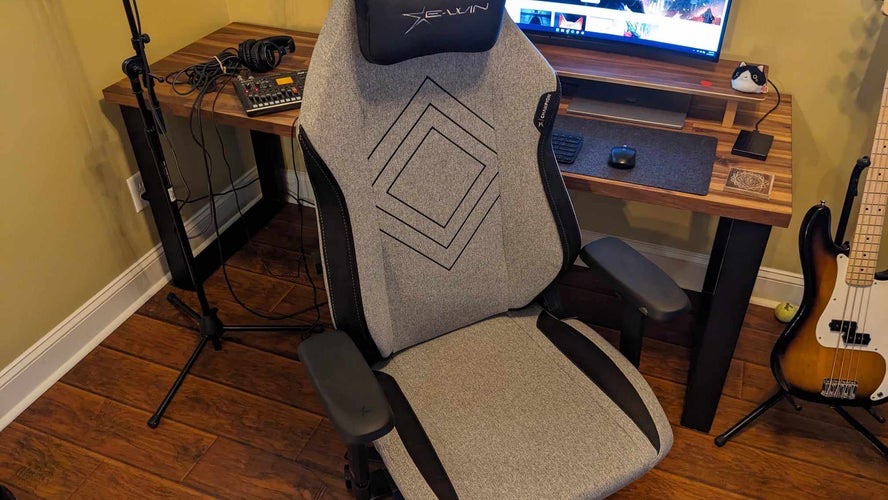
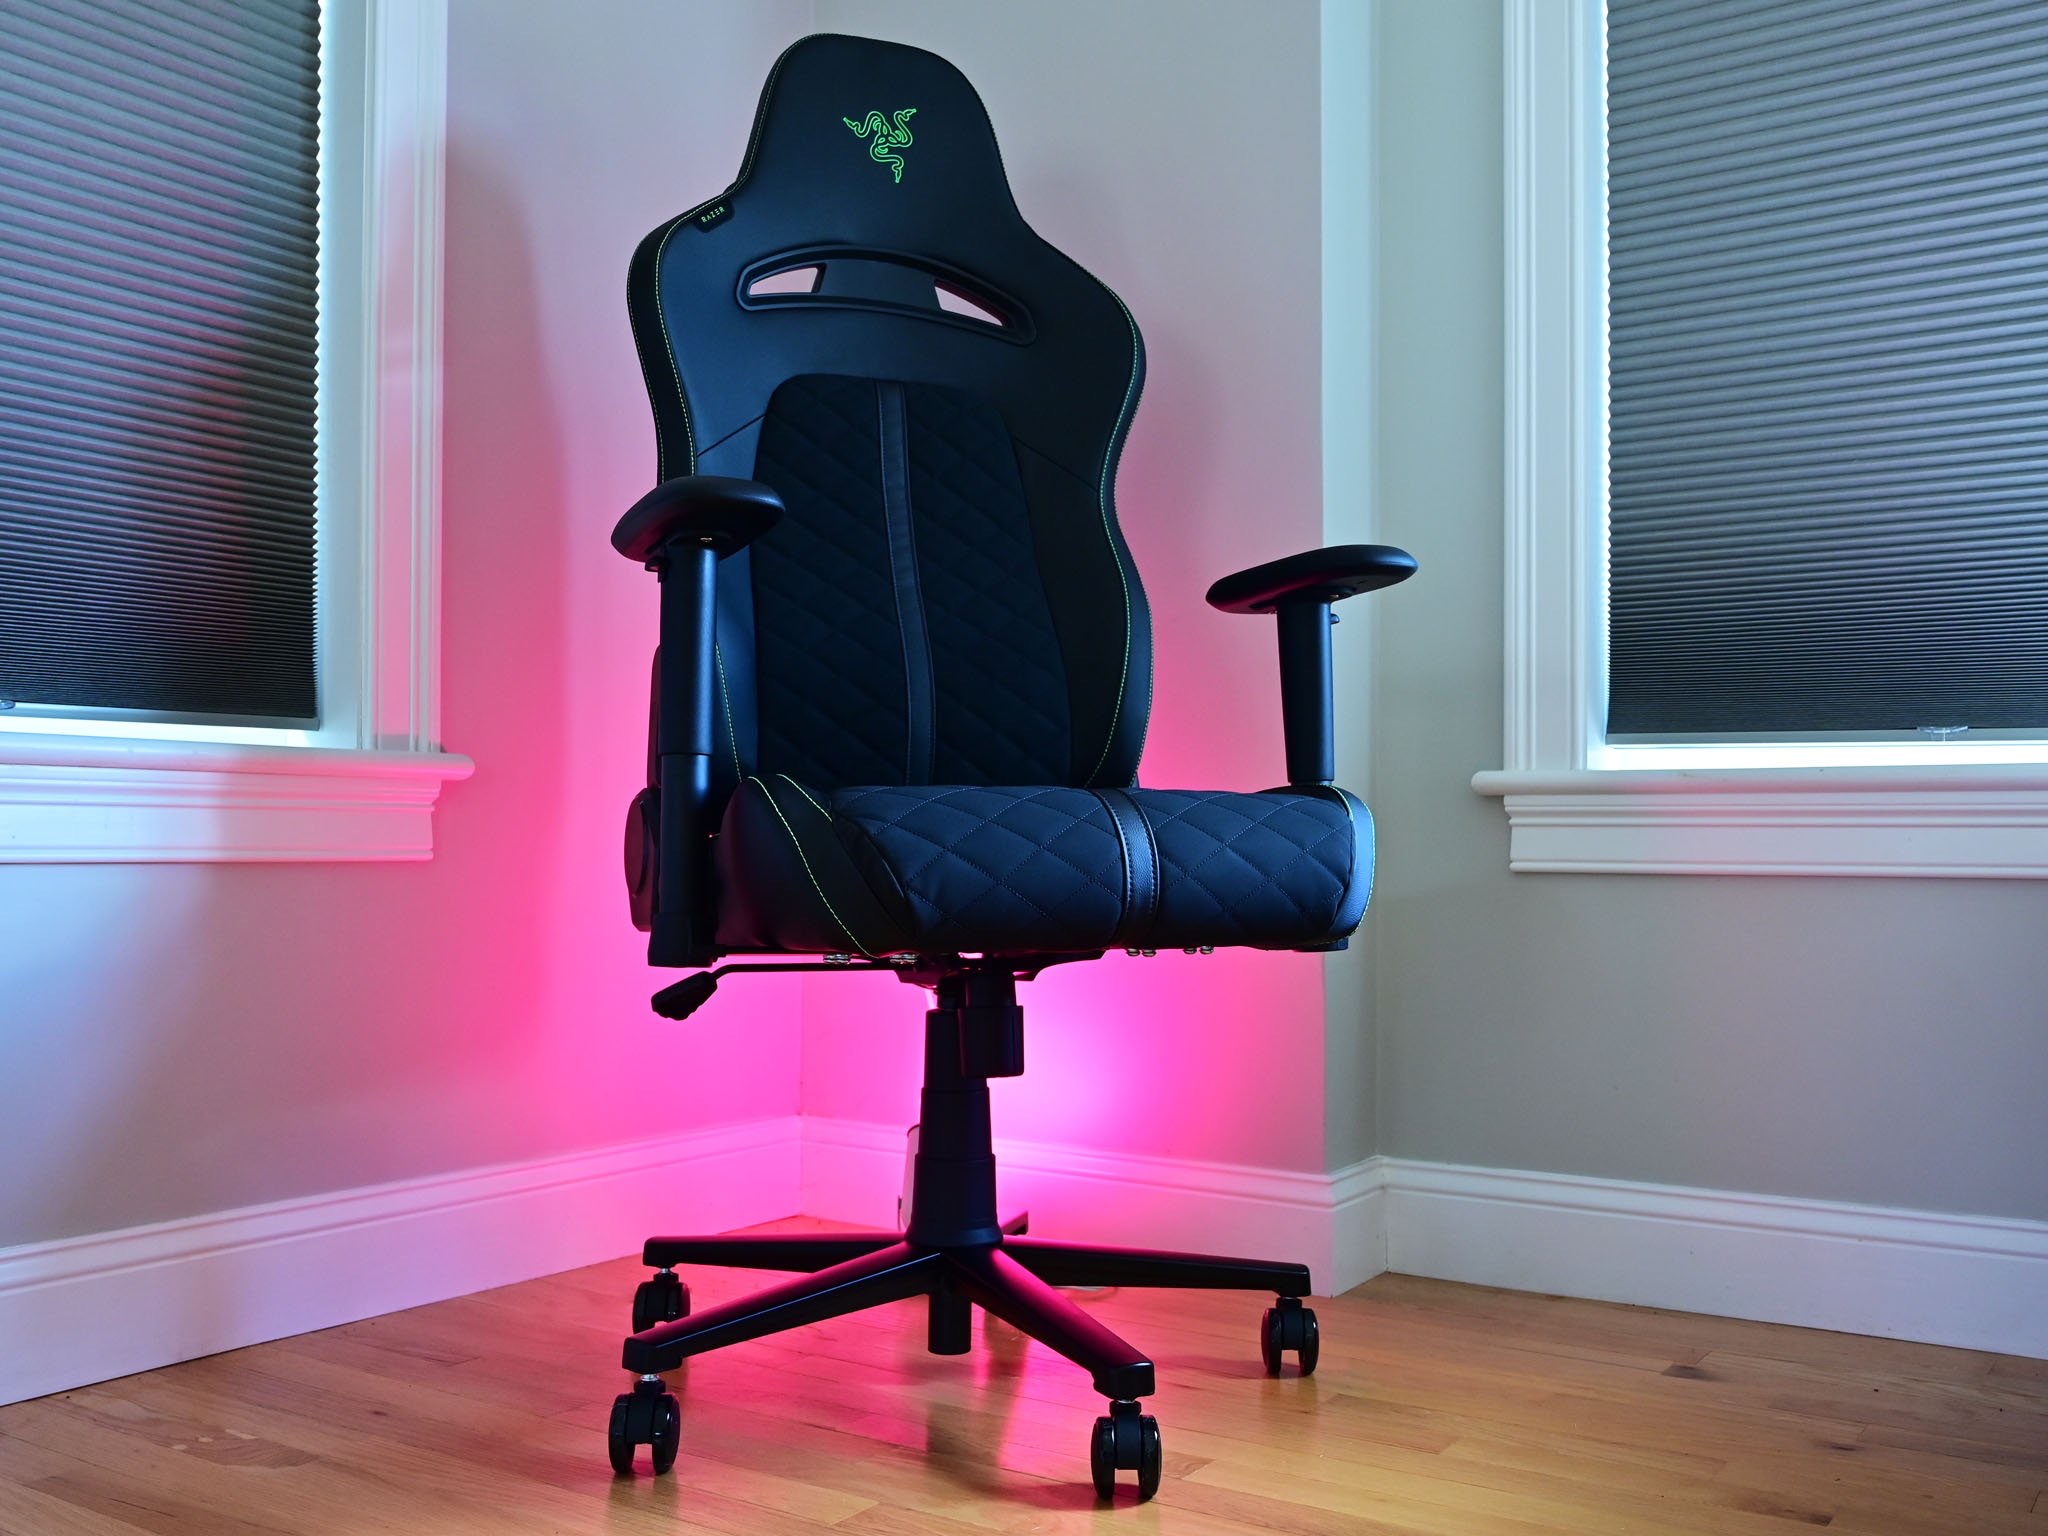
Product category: items_chair
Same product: no